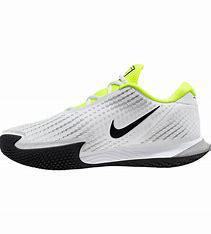
Brand: Nike
Model: Court Air Zoom Vapor Cage 4